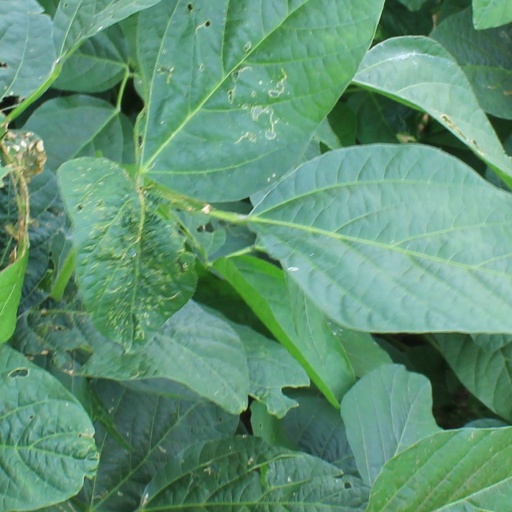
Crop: soybean